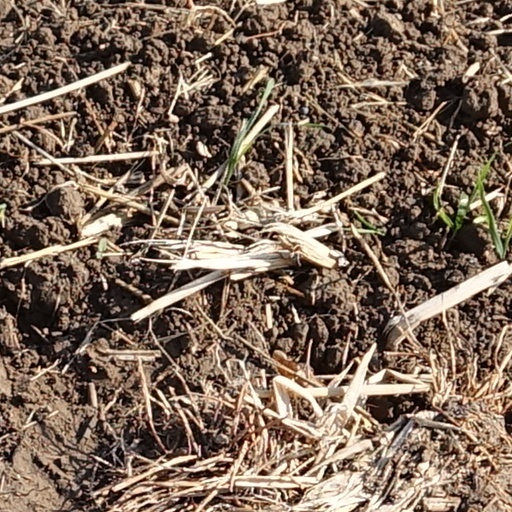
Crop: wheat